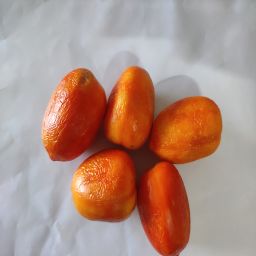
Crop: Tomato
Quality: Old